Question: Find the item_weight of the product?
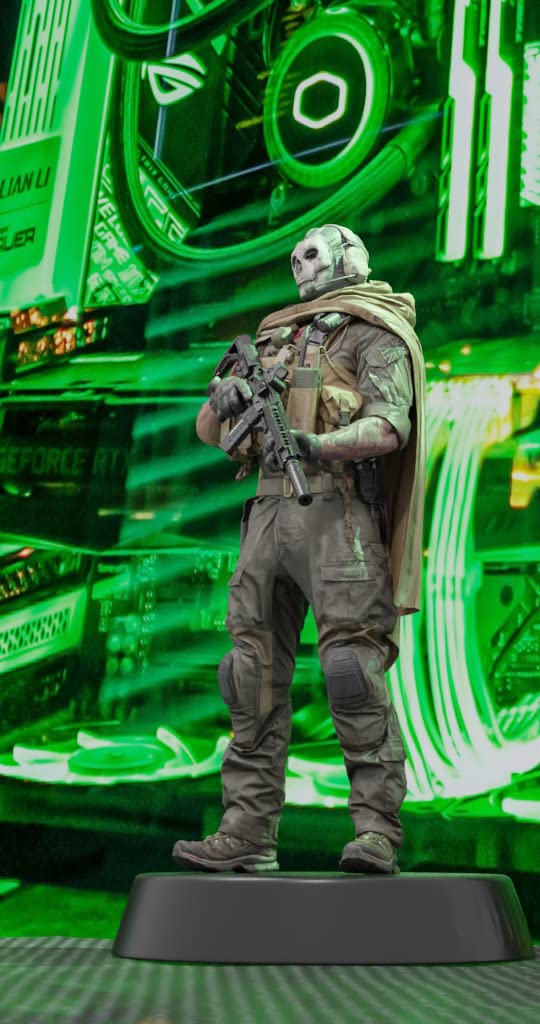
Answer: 22.0 gram